Bill Watkins (baseball)

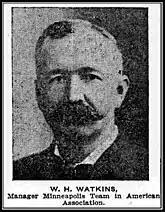
Watkins as manager of the Millers

In November 1903, Watkins purchased the Minneapolis Millers of the American Association for $10,000. Watkins also served as the manager of the Minneapolis club during the 1904 and 1905 seasons. While managing the Millers, Watkins developed a reputation as a fierce competitor. "The Minneapolis Journal" in 1906 wrote: He has been in the business so long he has probably handled more players than any other man in baseball today. Some men in managing a team from the bench can do so in a calm manner, but 'Watty' was not one of these. He was 'in' the game just as much as any player ... It hurt him to lose games more than it did to lose money. Taking baseball so seriously threatened injury of a lasting nature to his nervous organization ... In October 1905, Watkins authored a lengthy article for "The Minneapolis Journal" outlining his views on the value of baseball as a game wherein "brains must be combined with skill", a game that "demands temperance and proper living", and "as an element of great good in American life."